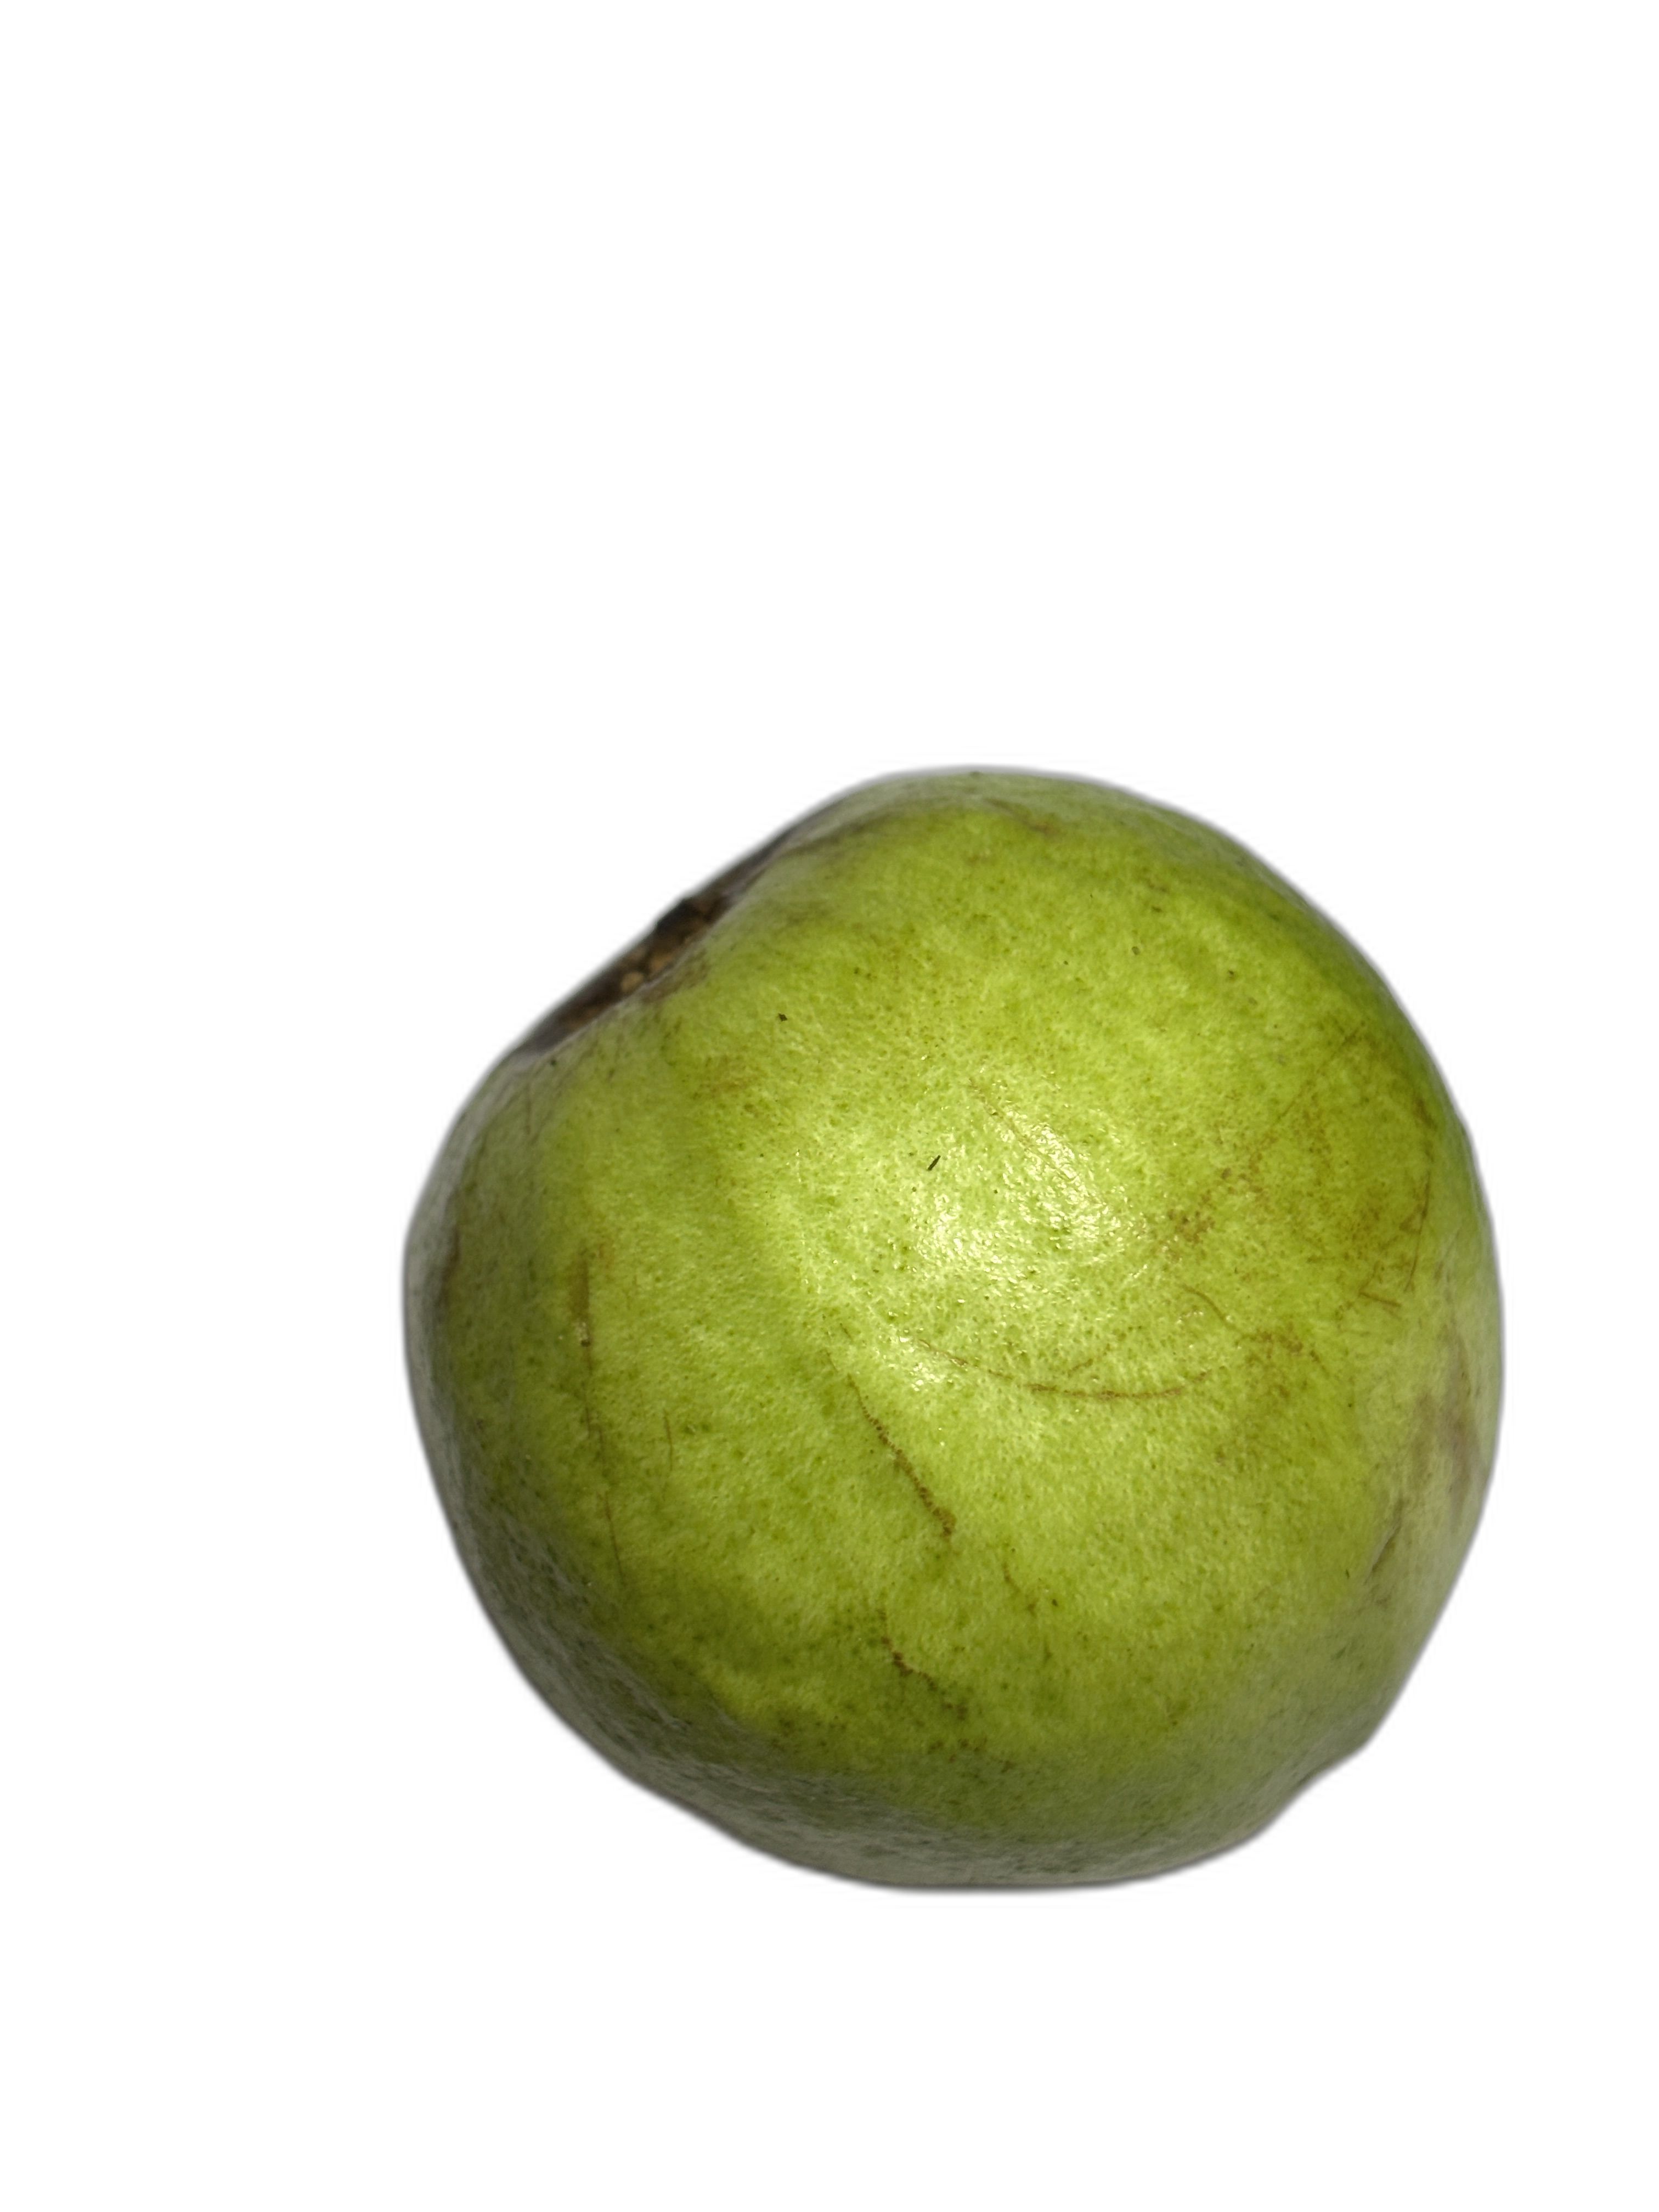
Plant part: fruit
Disease: Healthy